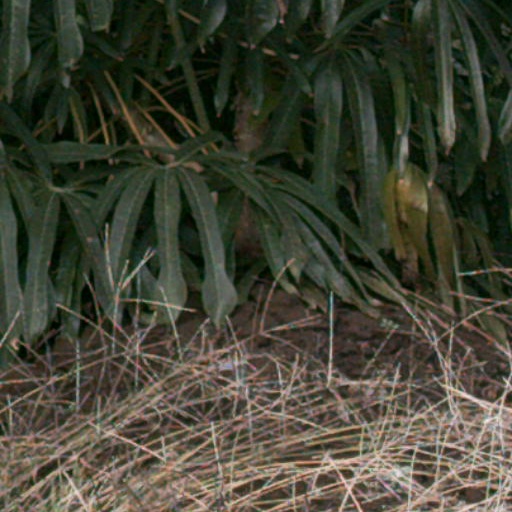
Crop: cassava